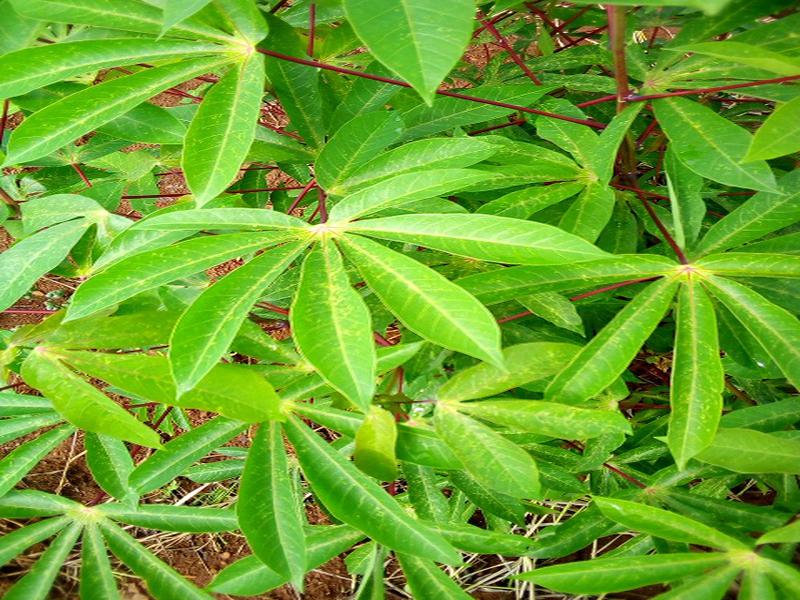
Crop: cassava
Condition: green_mottle